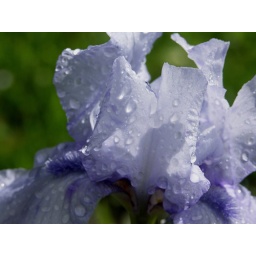
more watery standards - this time in sky blue